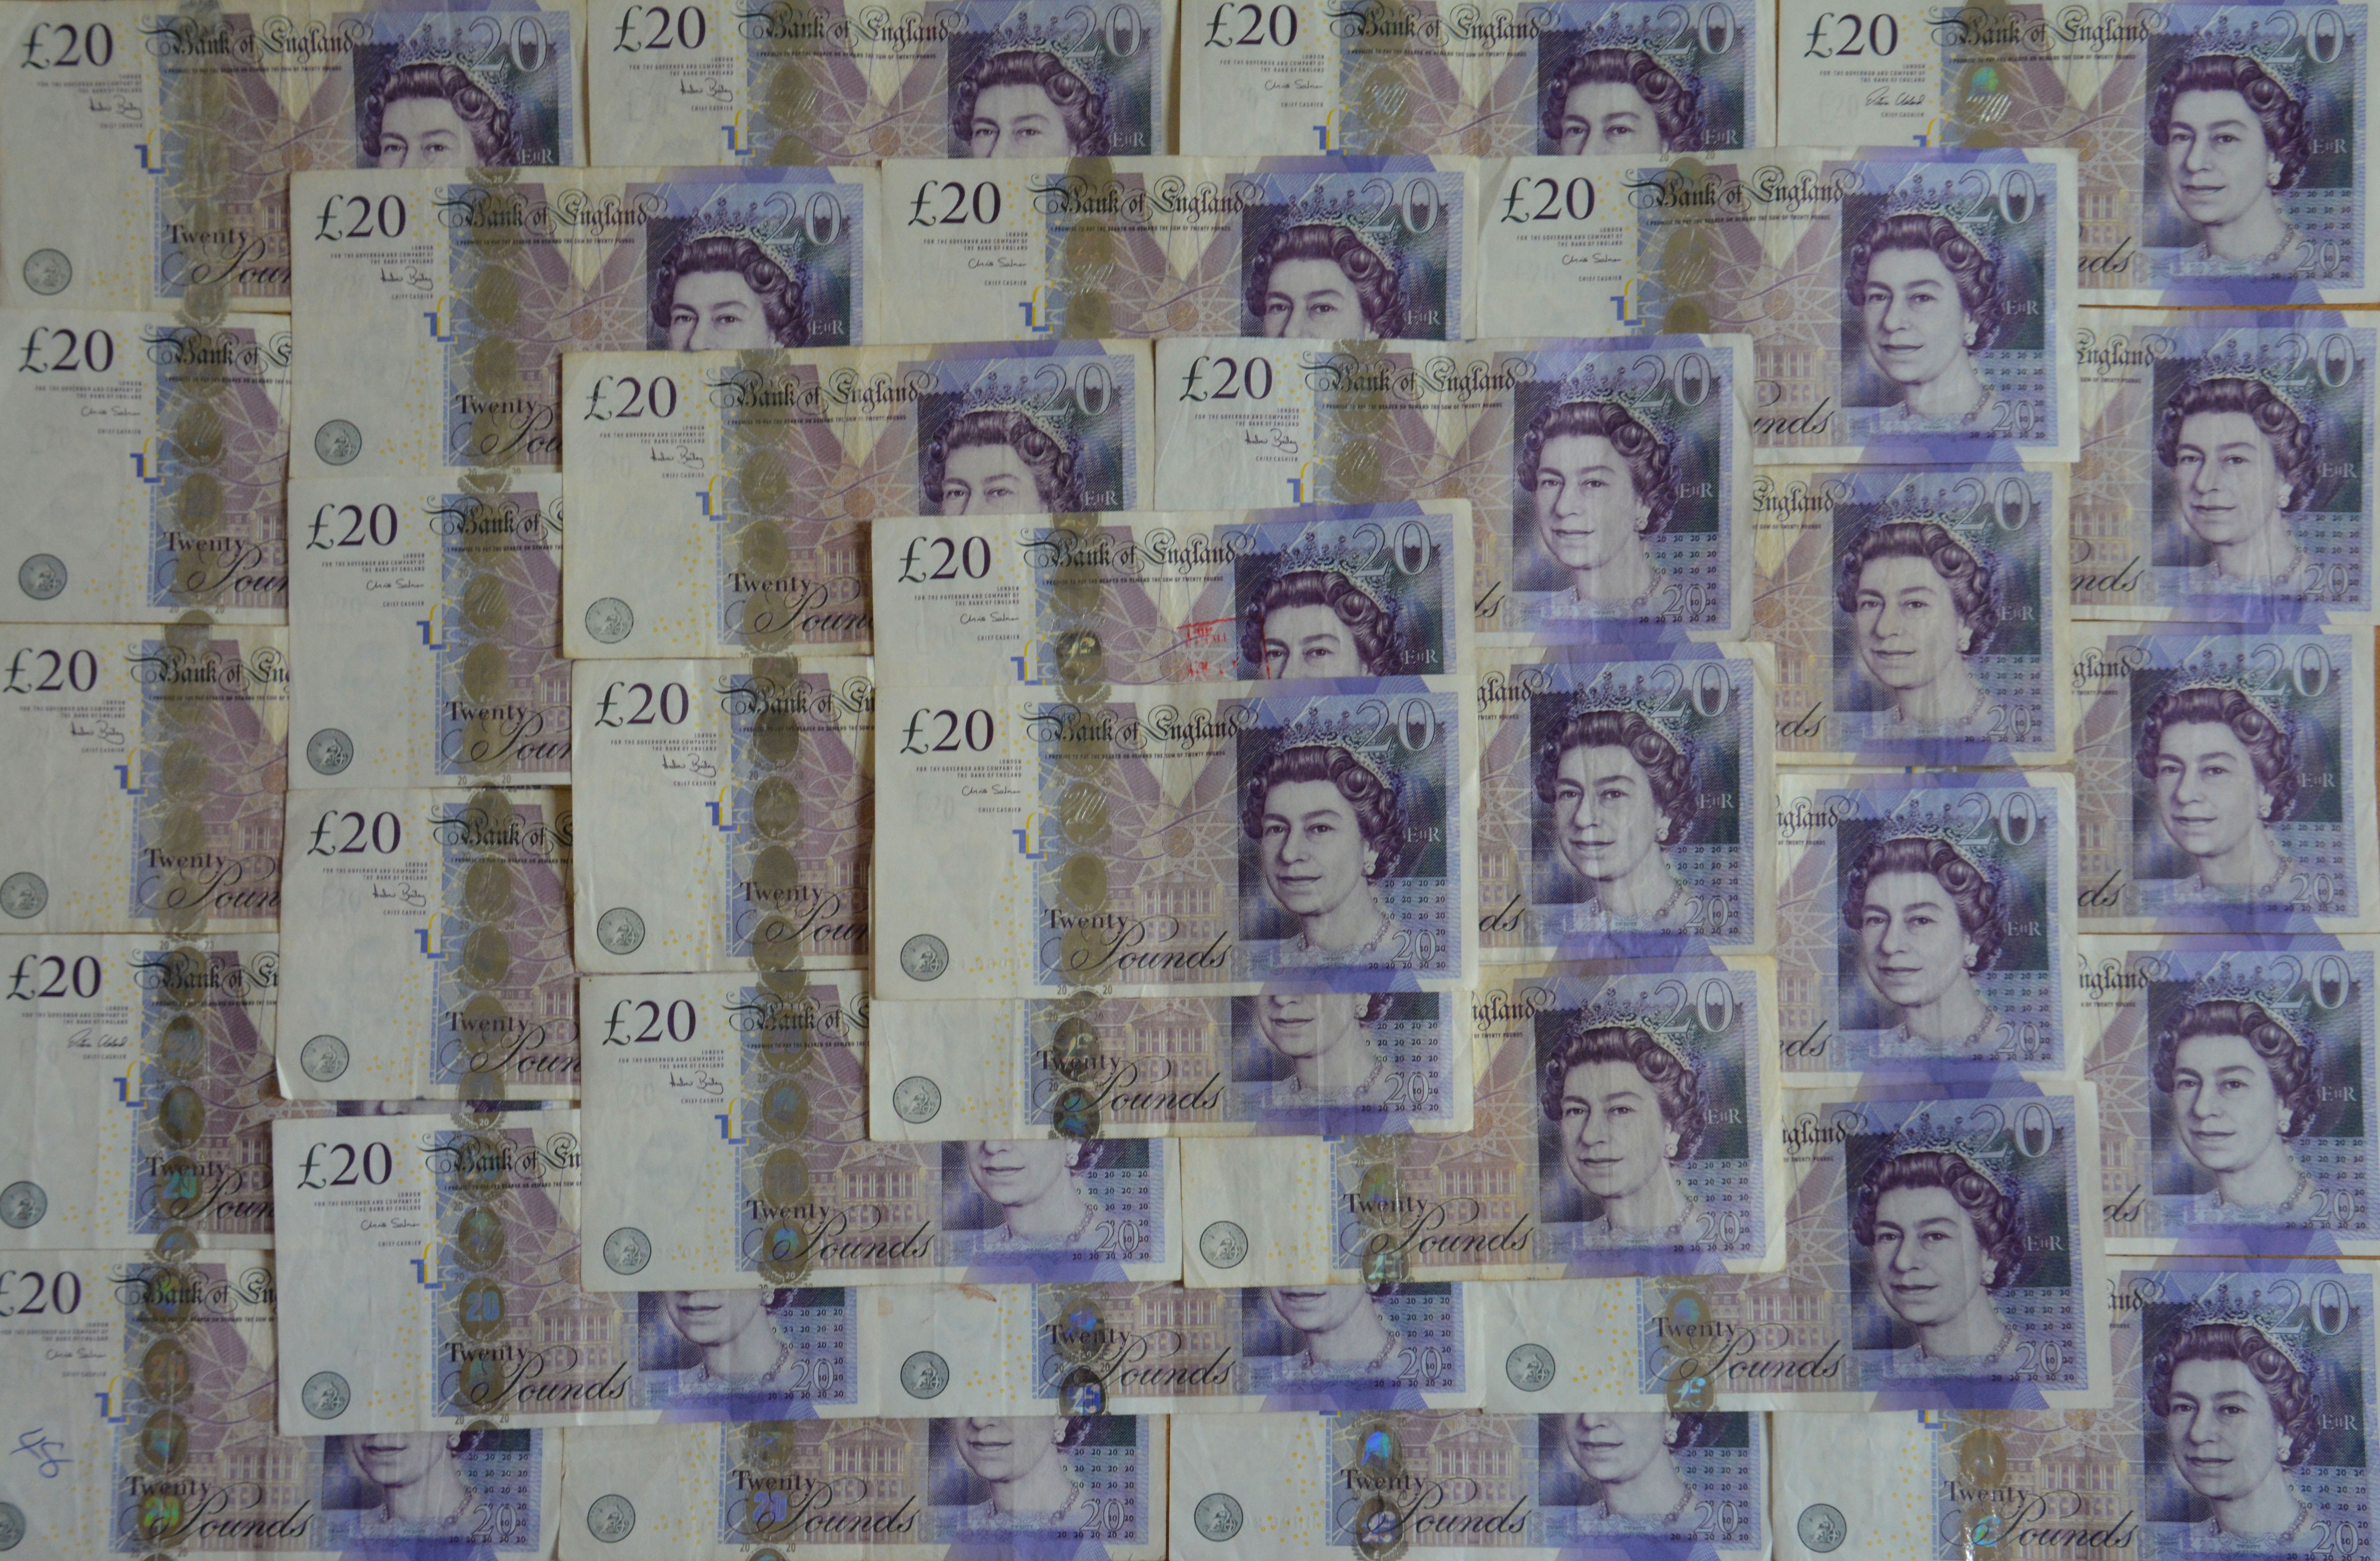
money, market, business, shopping, paper, security, cash, bank, currency, crisis, banking, bill, rich, credit, sale, buy, pension, selling, risk, economy, notes, buying, income, payment, financial, savings, rent, finance, wealth, profit, investment, exchange, banknotes, invest, funds, insurance, banknote, loan, home loan